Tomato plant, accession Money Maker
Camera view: horizontal (90 deg, fisheye); turntable rotation: 270 degrees
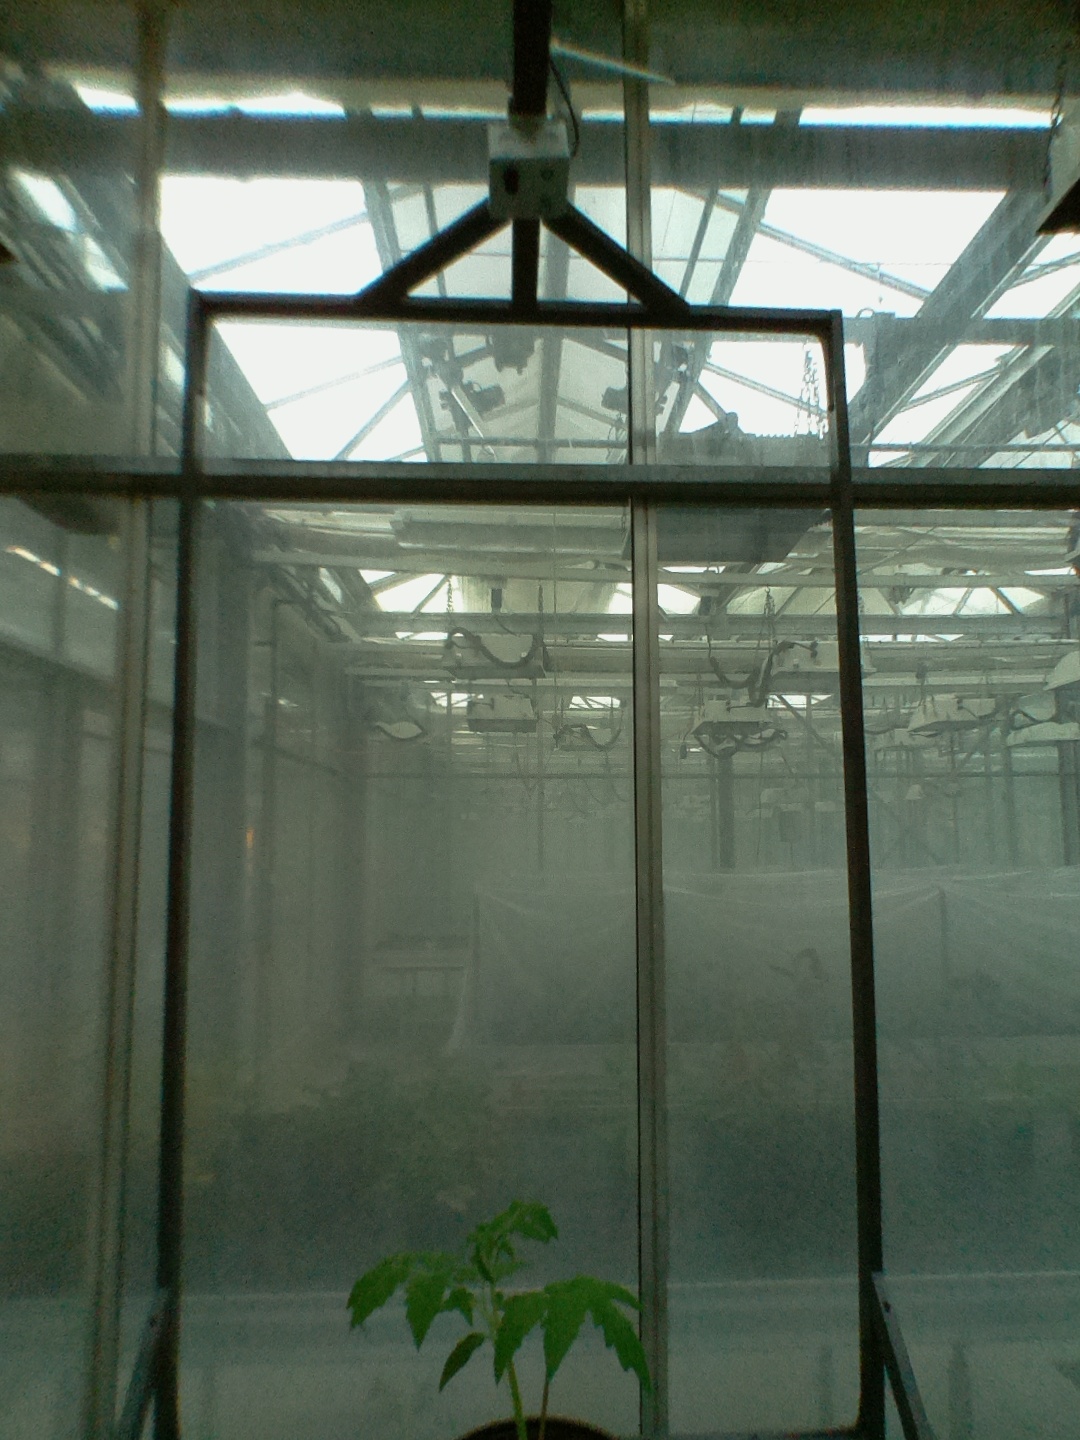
BBCH growth stage 13: 6 of true leaves visible